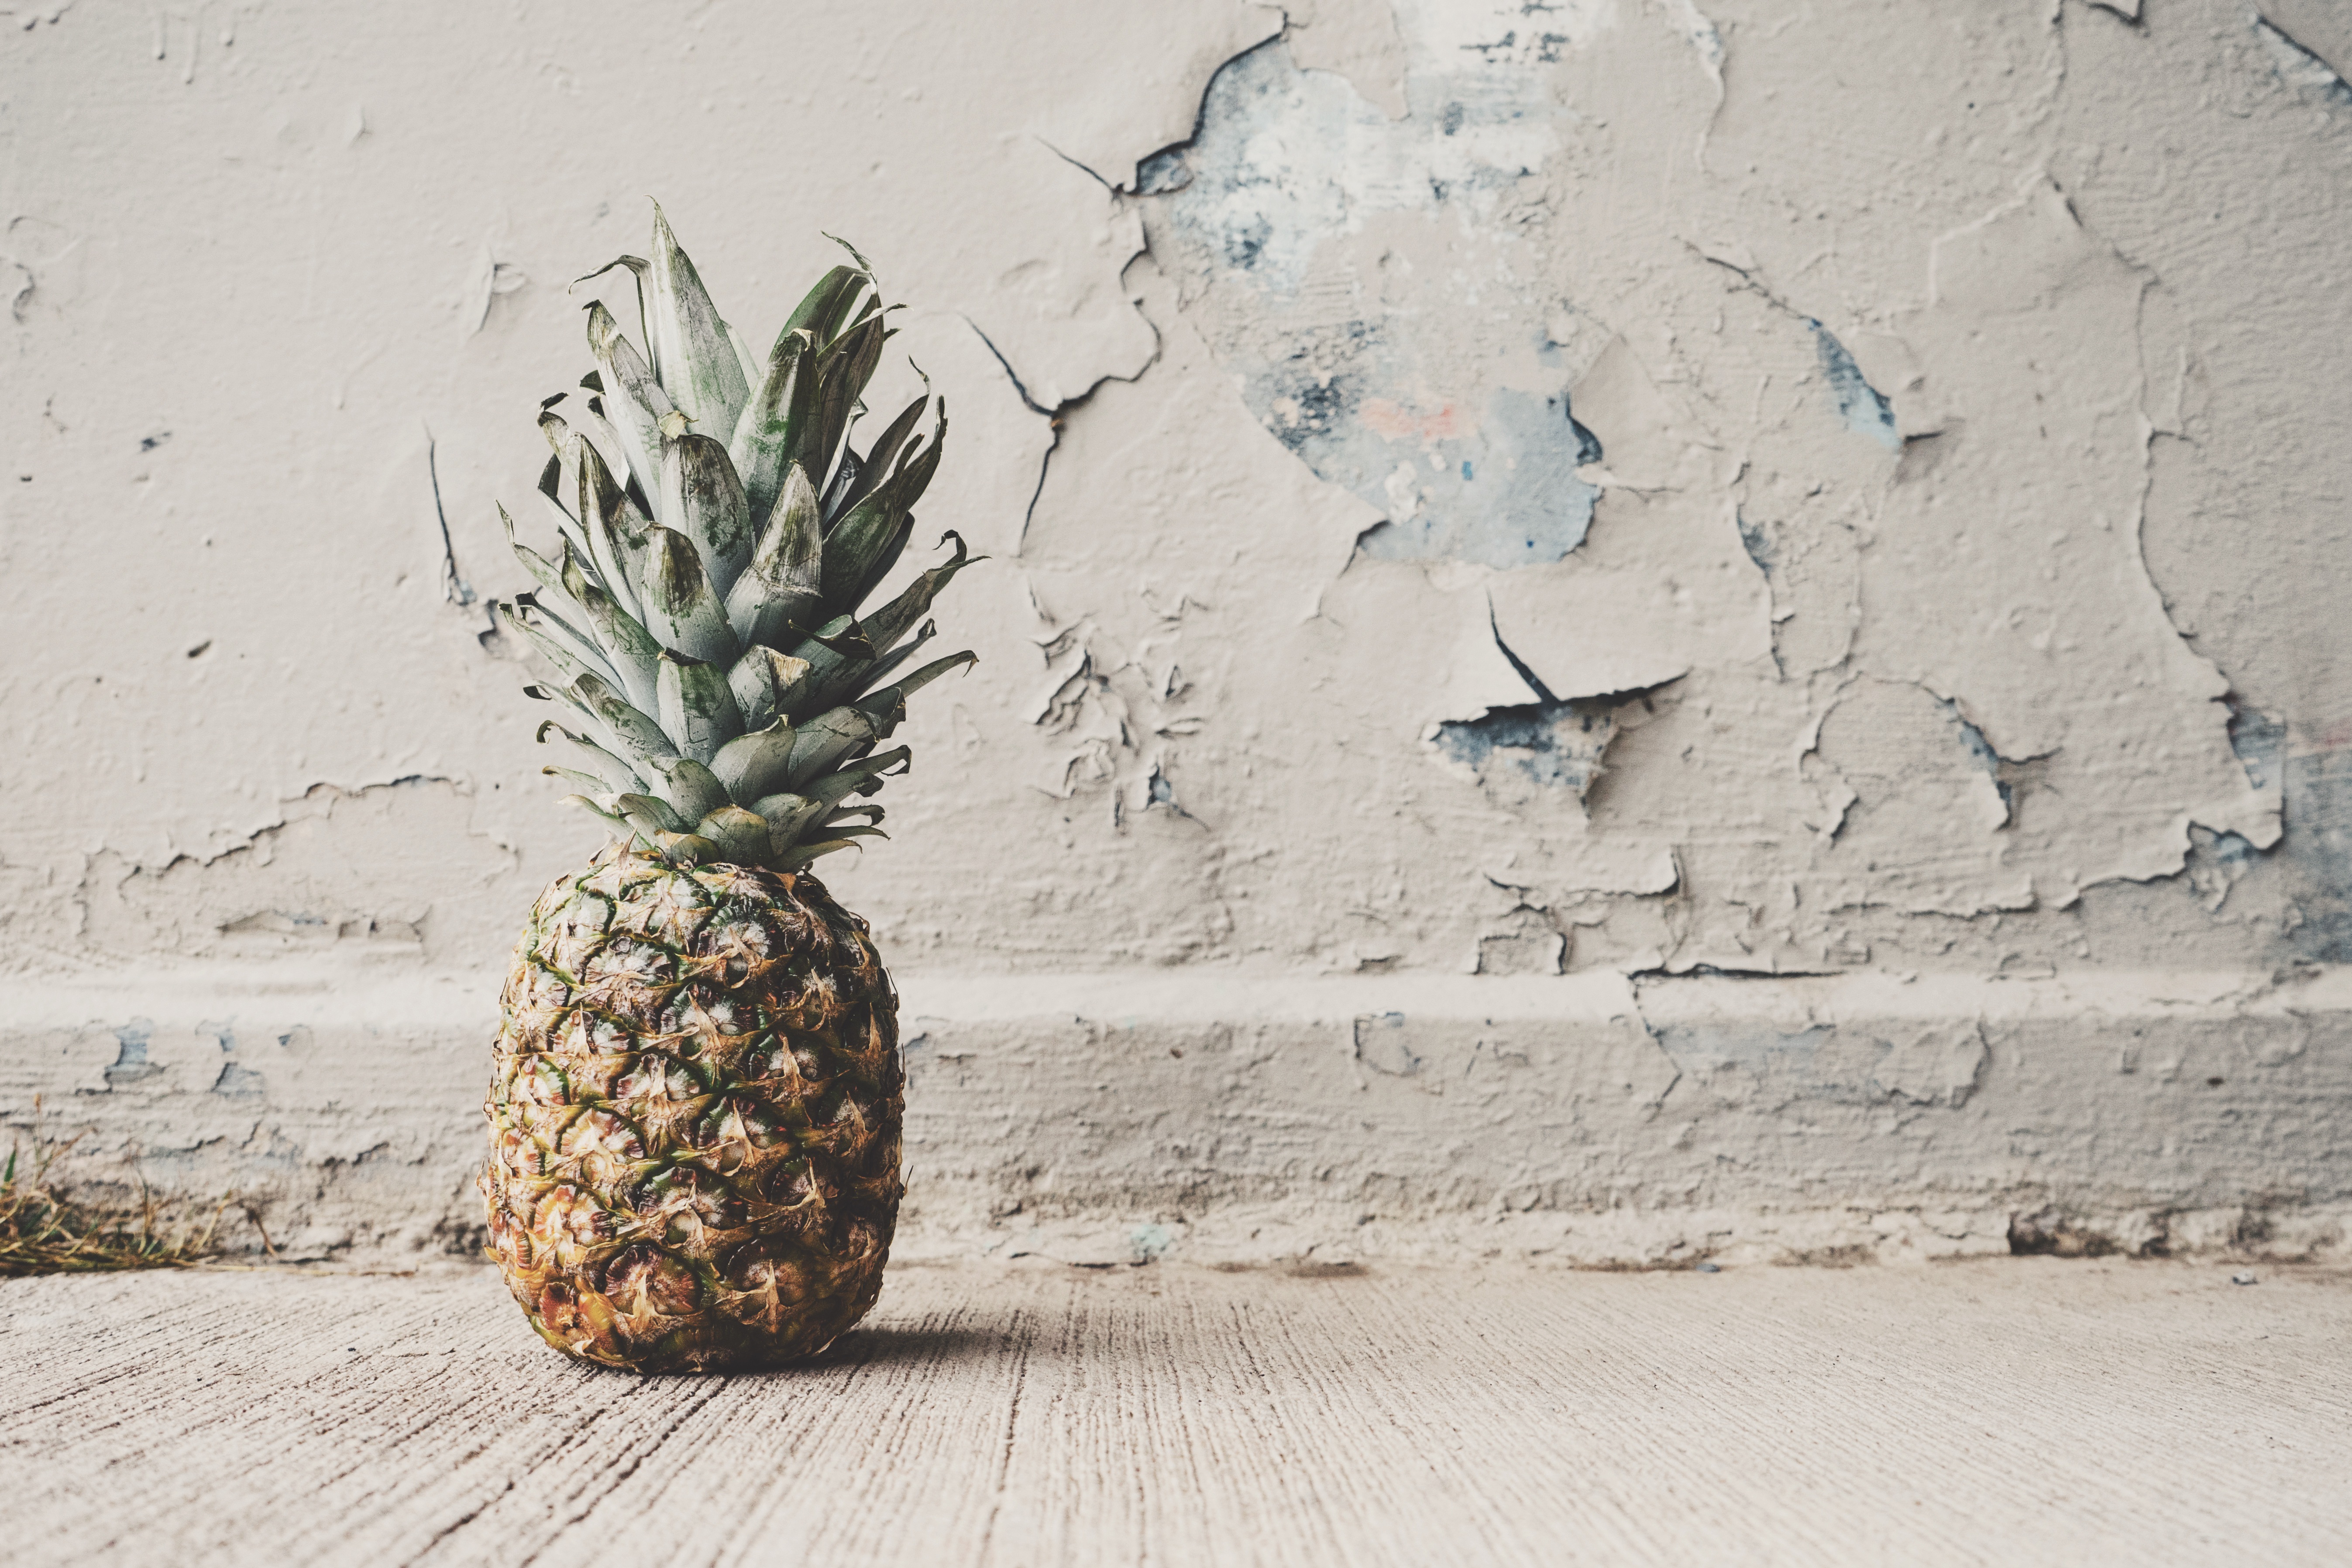
plant, ground, fruit, food, green, produce, pineapple, art, carving, organic, flowering plant, land plant